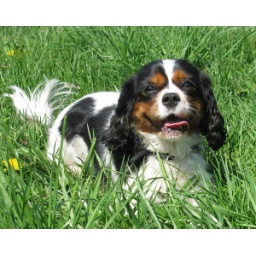
dog in grass